Co-Co locomotive

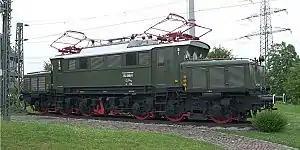
DRG E 93 class 3,355 hp heavy-freight electric loco of 1933

The first C-C design recorded was a narrow-gauge Hornsby opposed-piston Hornsby-Akroyd-engined locomotive of 1903 for the Chattenden and Upnor Railway. There was a two-speed mechanical transmission with drive shafts to the bogies and the axles on each bogie were linked by coupling rods.